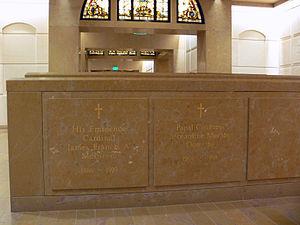
James Francis Aloysius McIntyre, né le 26 juin 1886 à New York aux États-Unis et mort le 16 juillet 1979 à Los Angeles, est un cardinal américain de l'Église catholique archevêque de Los Angeles de 1948 à 1970.